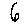
Label: 6